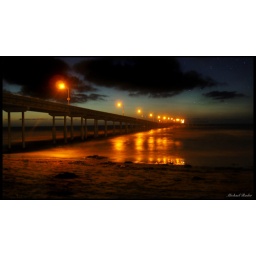
I took this shot with my small Samsung digital camera in ocean beach a long time ago.- Michael Rader